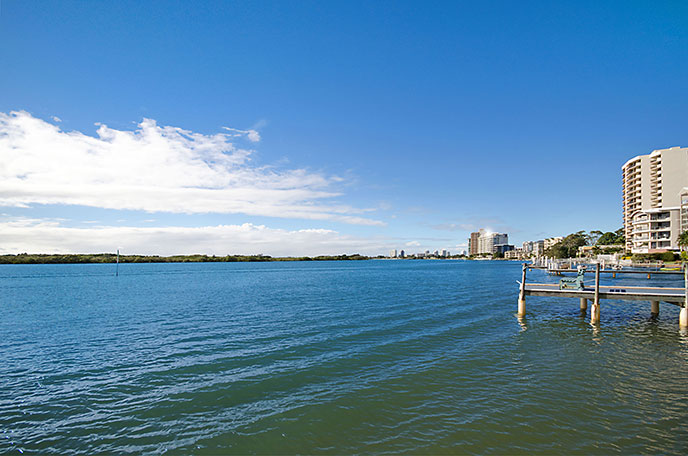
Weather: sun or clear